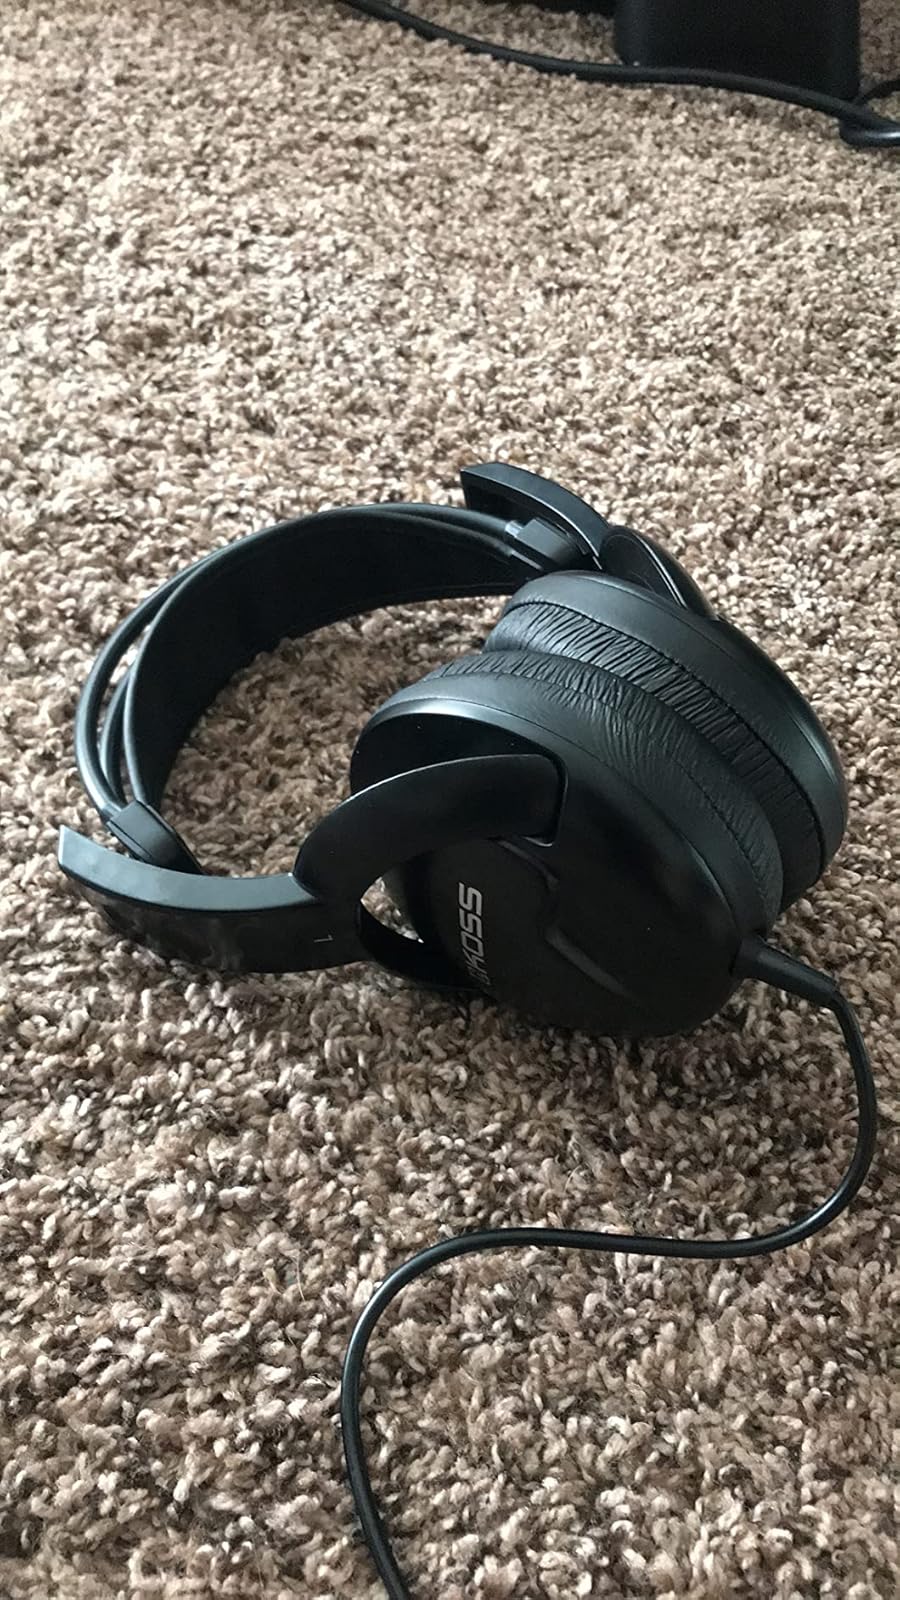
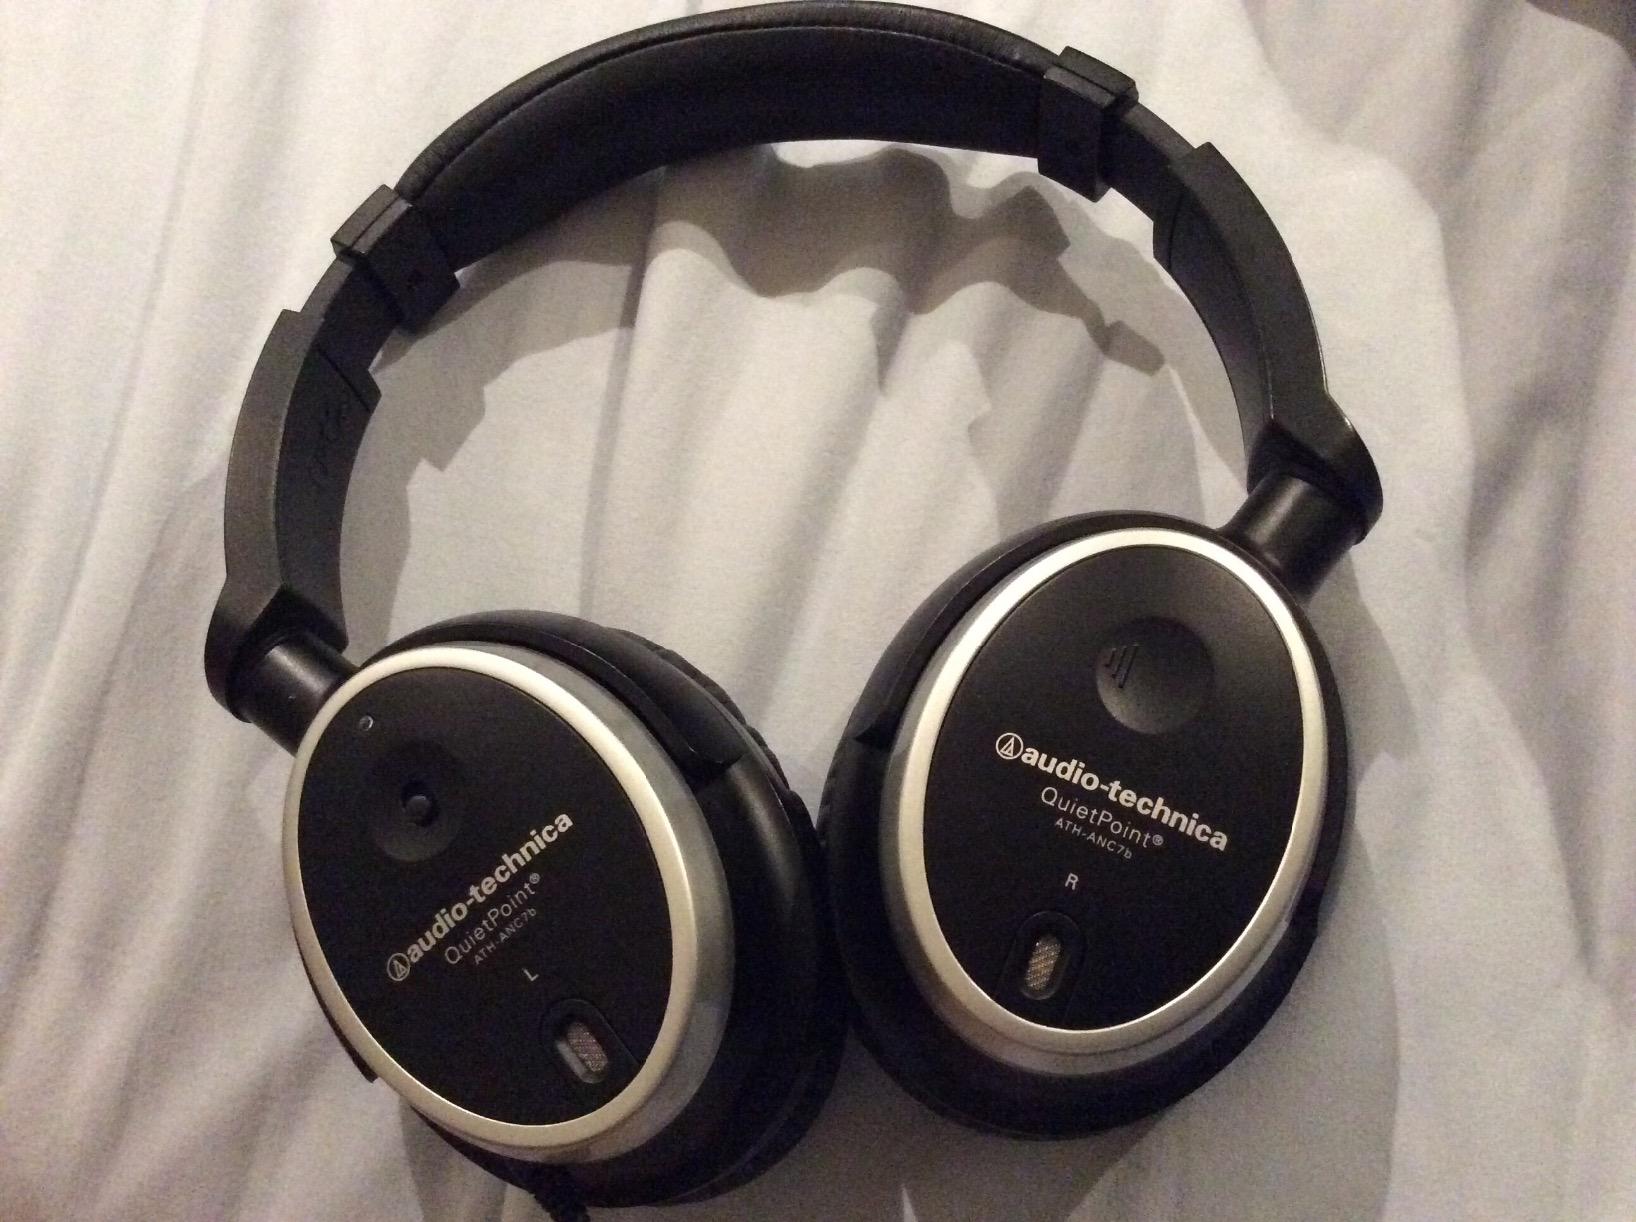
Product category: headphones
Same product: no